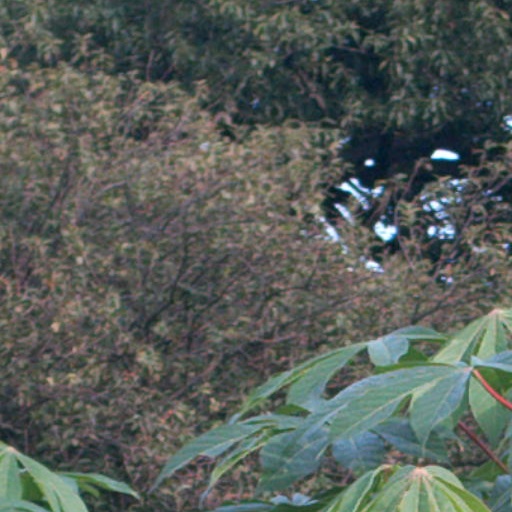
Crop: cassava